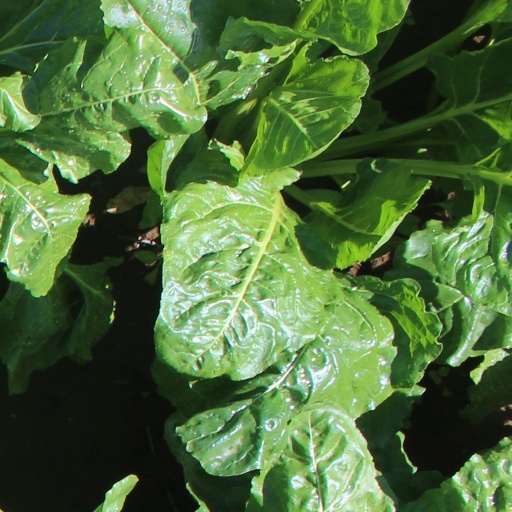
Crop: sugar beet